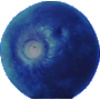
Label: huckleberry